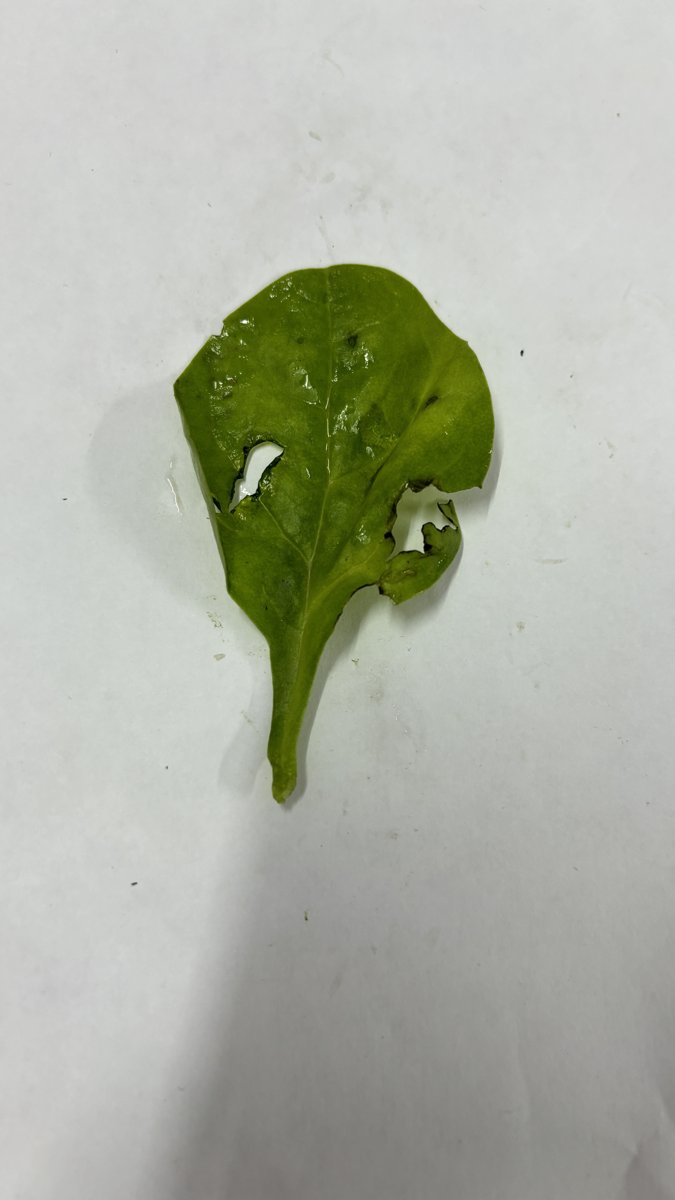
Label: Pest-Damage